Forever Knight

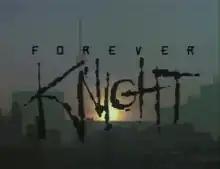
Title card

Forever Knight is a Canadian television series about Nick Knight, an 800-year-old vampire working as a police detective in modern-day Toronto, Ontario. Wracked with guilt for centuries of killing others, he seeks redemption by working as a homicide detective on the night shift while struggling to find a way to become human again. The series premiered on May 5, 1992, and concluded with the third-season finale on May 17, 1996.